Momo Asakura

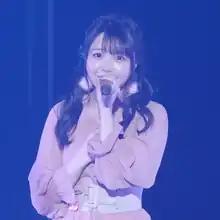
Momo Asakura at HoneyWorks Premium Live 2021

is a Japanese voice actress and singer. She is part of the Music Ray'n agency. After passing an audition held by Music Ray'n, she made her voice acting debut as Yumi in the anime "My Little Monster". She played her first main role as Ayumi Otosaka in the anime television series "Charlotte". She is a member of the voice acting unit TrySail, alongside Sora Amamiya and Shiina Natsukawa. Apart from voice acting, she also performed theme song for various anime she acted in.